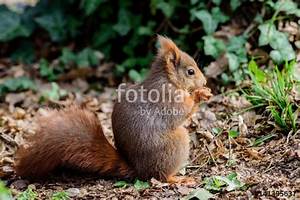
Label: squirrel